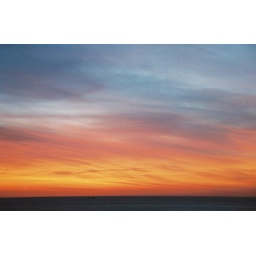
View from 13th floor over lake BeView from 13th floor over lake BelmontView from 13th floor over lake Belmont